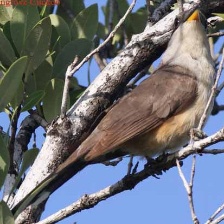
Species: MANGROVE CUCKOO
Scientific name: COCCYZUS MINOR